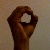
The image shows a hand gesture representing the letter 'O' in Indian Sign Language.